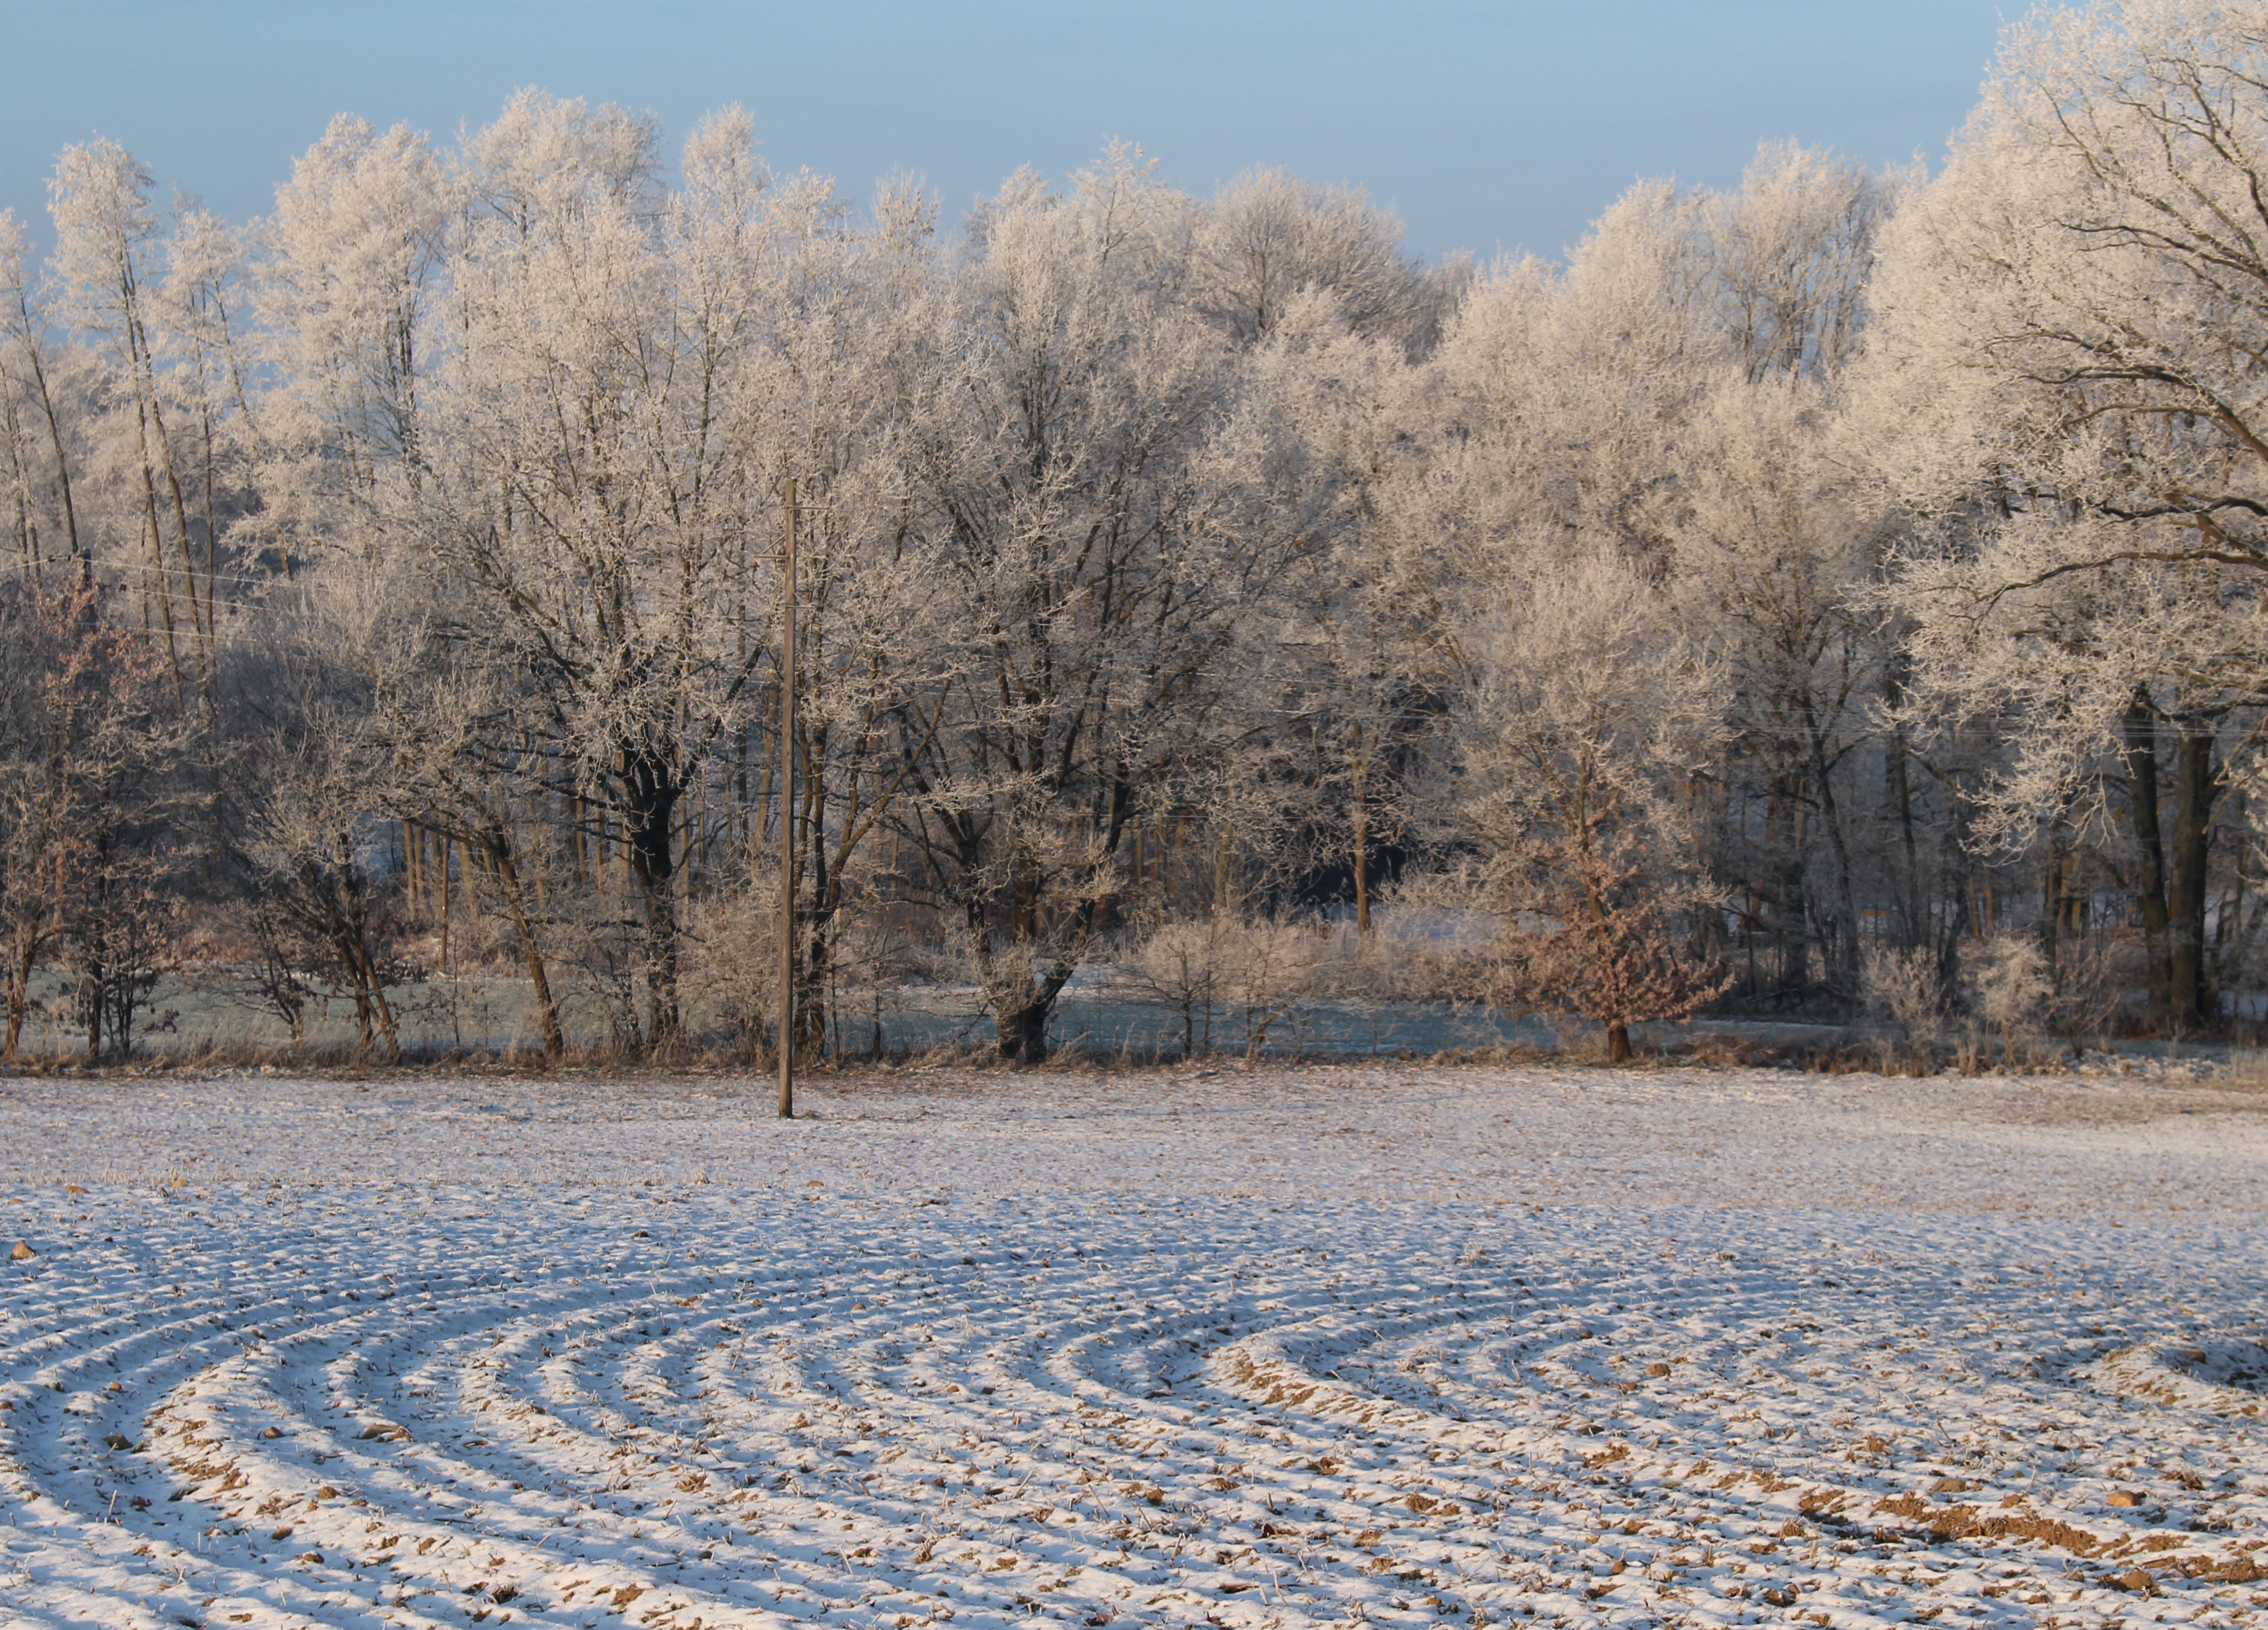
landscape, tree, nature, forest, wilderness, snow, cold, winter, plant, frost, ice, weather, season, trees, icy, woodland, habitat, ecosystem, tundra, freezing, natural environment, woody plant